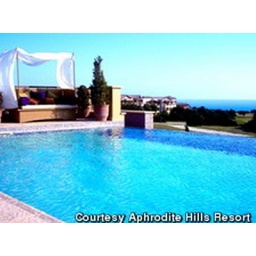
Cyprus, Paphos &amp;gt; Aphrodite Hills Golf Resort &amp;gt; The hotel swimming pool looks out over the ninth green